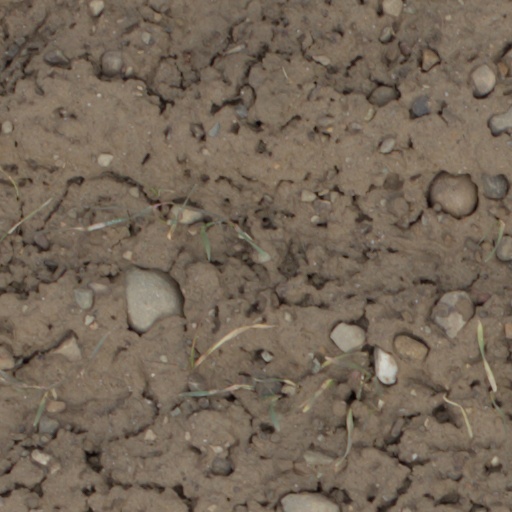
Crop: wheat